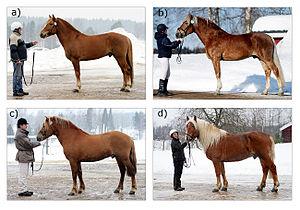
Le finlandais ou cheval finnois est une race chevaline à la fois de selle et de trait. Elle porte également le nom de finnois universel en anglais, car cette race est réputée répondre à tous les besoins équestres, aussi bien les travaux agricoles et forestiers que les courses de trot et l'équitation. C'est la seule race chevaline native de Finlande. En 2007, elle a été officiellement désignée comme race chevaline nationale.